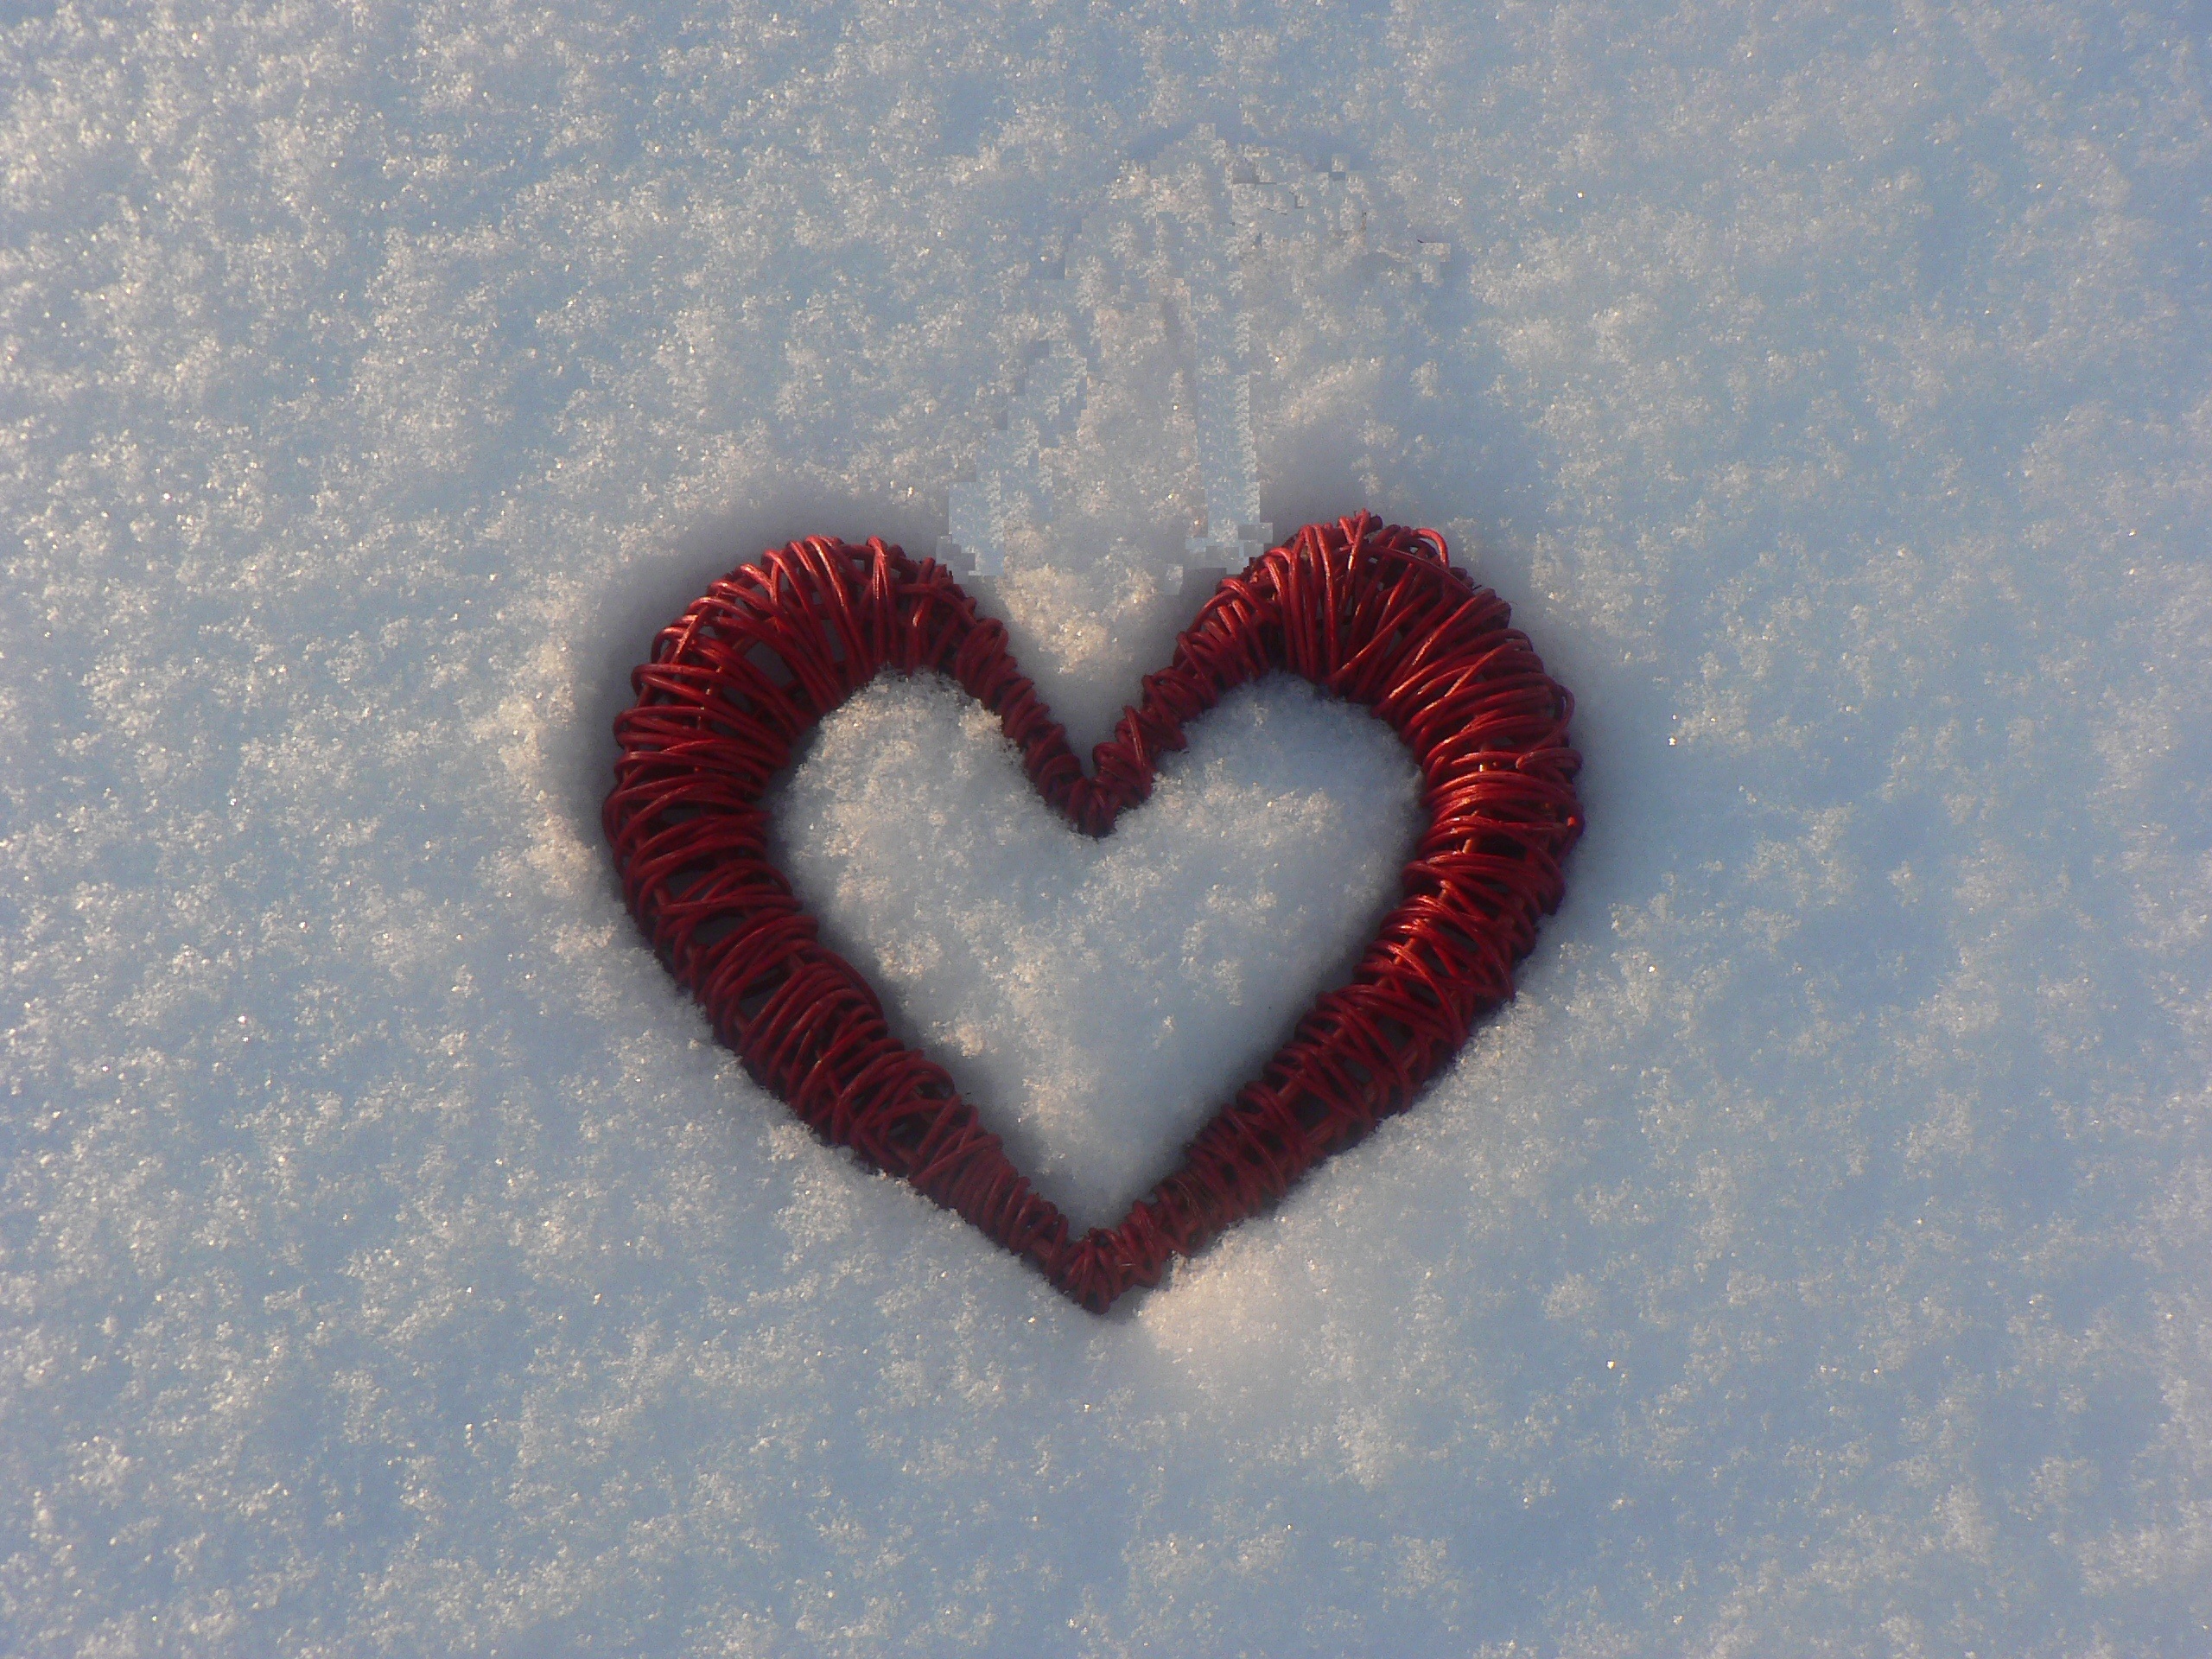
landscape, nature, snow, cold, winter, number, frost, love, heart, red, christmas, lip, human body, organ, tooth, emotion, finnish